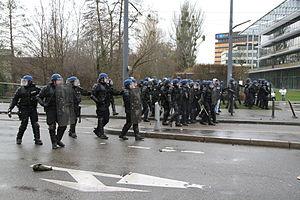
Strasbourg 6 février 2013, manifestations des ouvriers d’ArcelorMittal sur la place Adrien Zeller au Wacken.
La gendarmerie mobile est une subdivision d'arme de la Gendarmerie nationale française spécialisée dans le maintien ou le rétablissement de l'ordre. Dans ses missions quotidiennes, elle participe à la sécurité publique générale aux côtés de la gendarmerie départementale. Enfin, elle effectue un certain nombre de missions militaires, tant sur le territoire national qu'en opérations extérieures au sein des forces armées françaises.